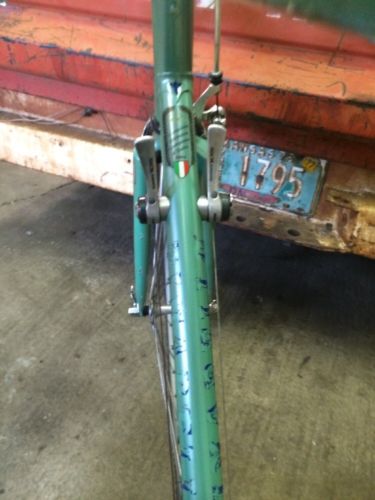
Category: bicycle